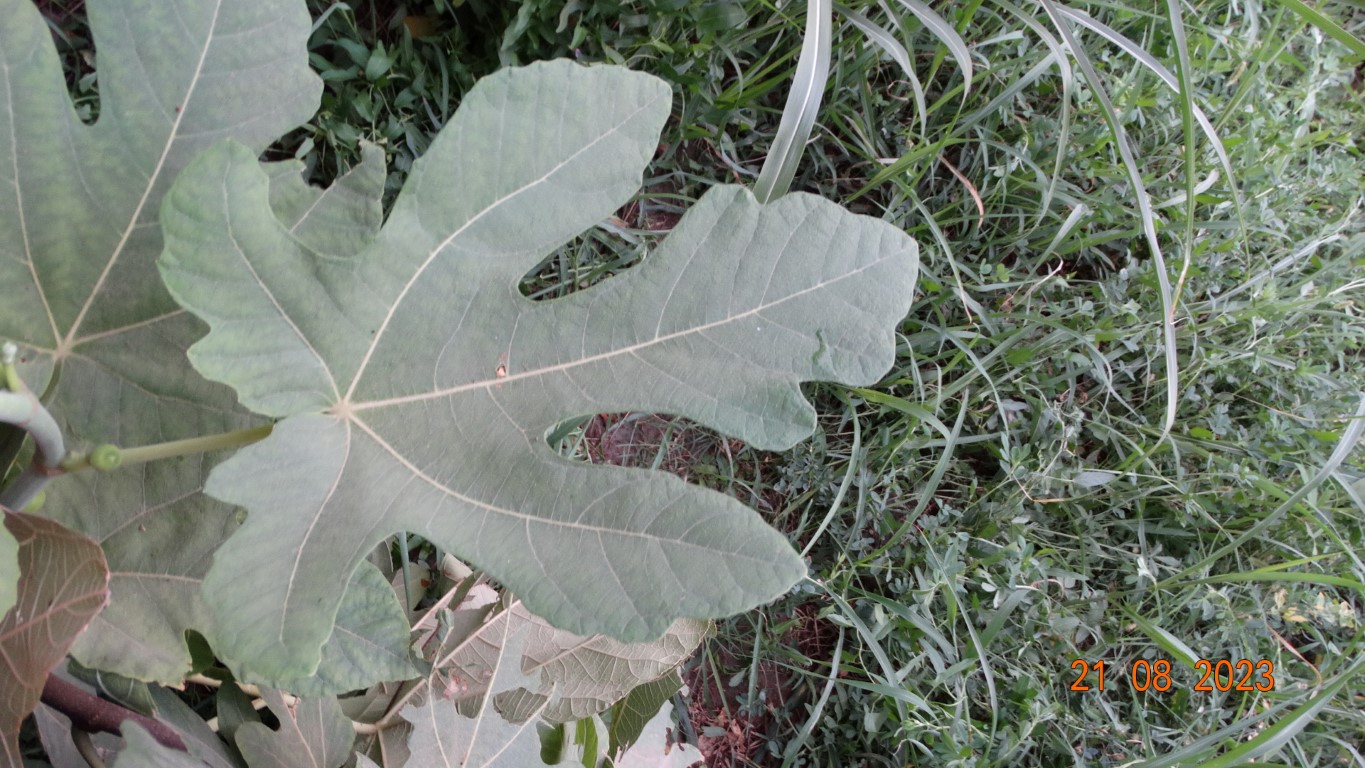
Label: infected